Raoul Stojsavljevic

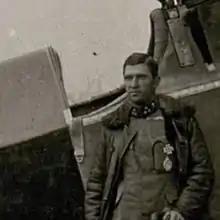

Raoul Stojsavljevic (28 July 1887 – 2 September 1930) was an Austro-Hungarian World War I flying ace credited with ten aerial victories. His later career took him to postwar service in aviation both military and civilian. His older sister was the painter Mileva Roller and her husband was the artist Alfred Roller (1864–1935).